CSI: Vegas

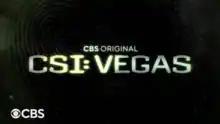
Logo seen in teaser trailer

CSI: Vegas (Crime Scene Investigation: Vegas) is an American crime drama series that aired on CBS on October 6, 2021. It is a revival of the 2000–15 series "" and the fifth and final series in the "CSI" franchise. The series stars Paula Newsome, Matt Lauria, Mandeep Dhillon, and Mel Rodriguez as new characters. William Petersen and Jorja Fox reprised their roles from "CSI: Crime Scene Investigation" as Gil Grissom and Sara Sidle during the first season before departing, while Marg Helgenberger reprises her "CSI: Crime Scene Investigation" role as Catherine Willows beginning with season two. Wallace Langham, Paul Guilfoyle and Eric Szmanda also reprise their roles as David Hodges, Jim Brass and Greg Sanders, in a guest capacity.